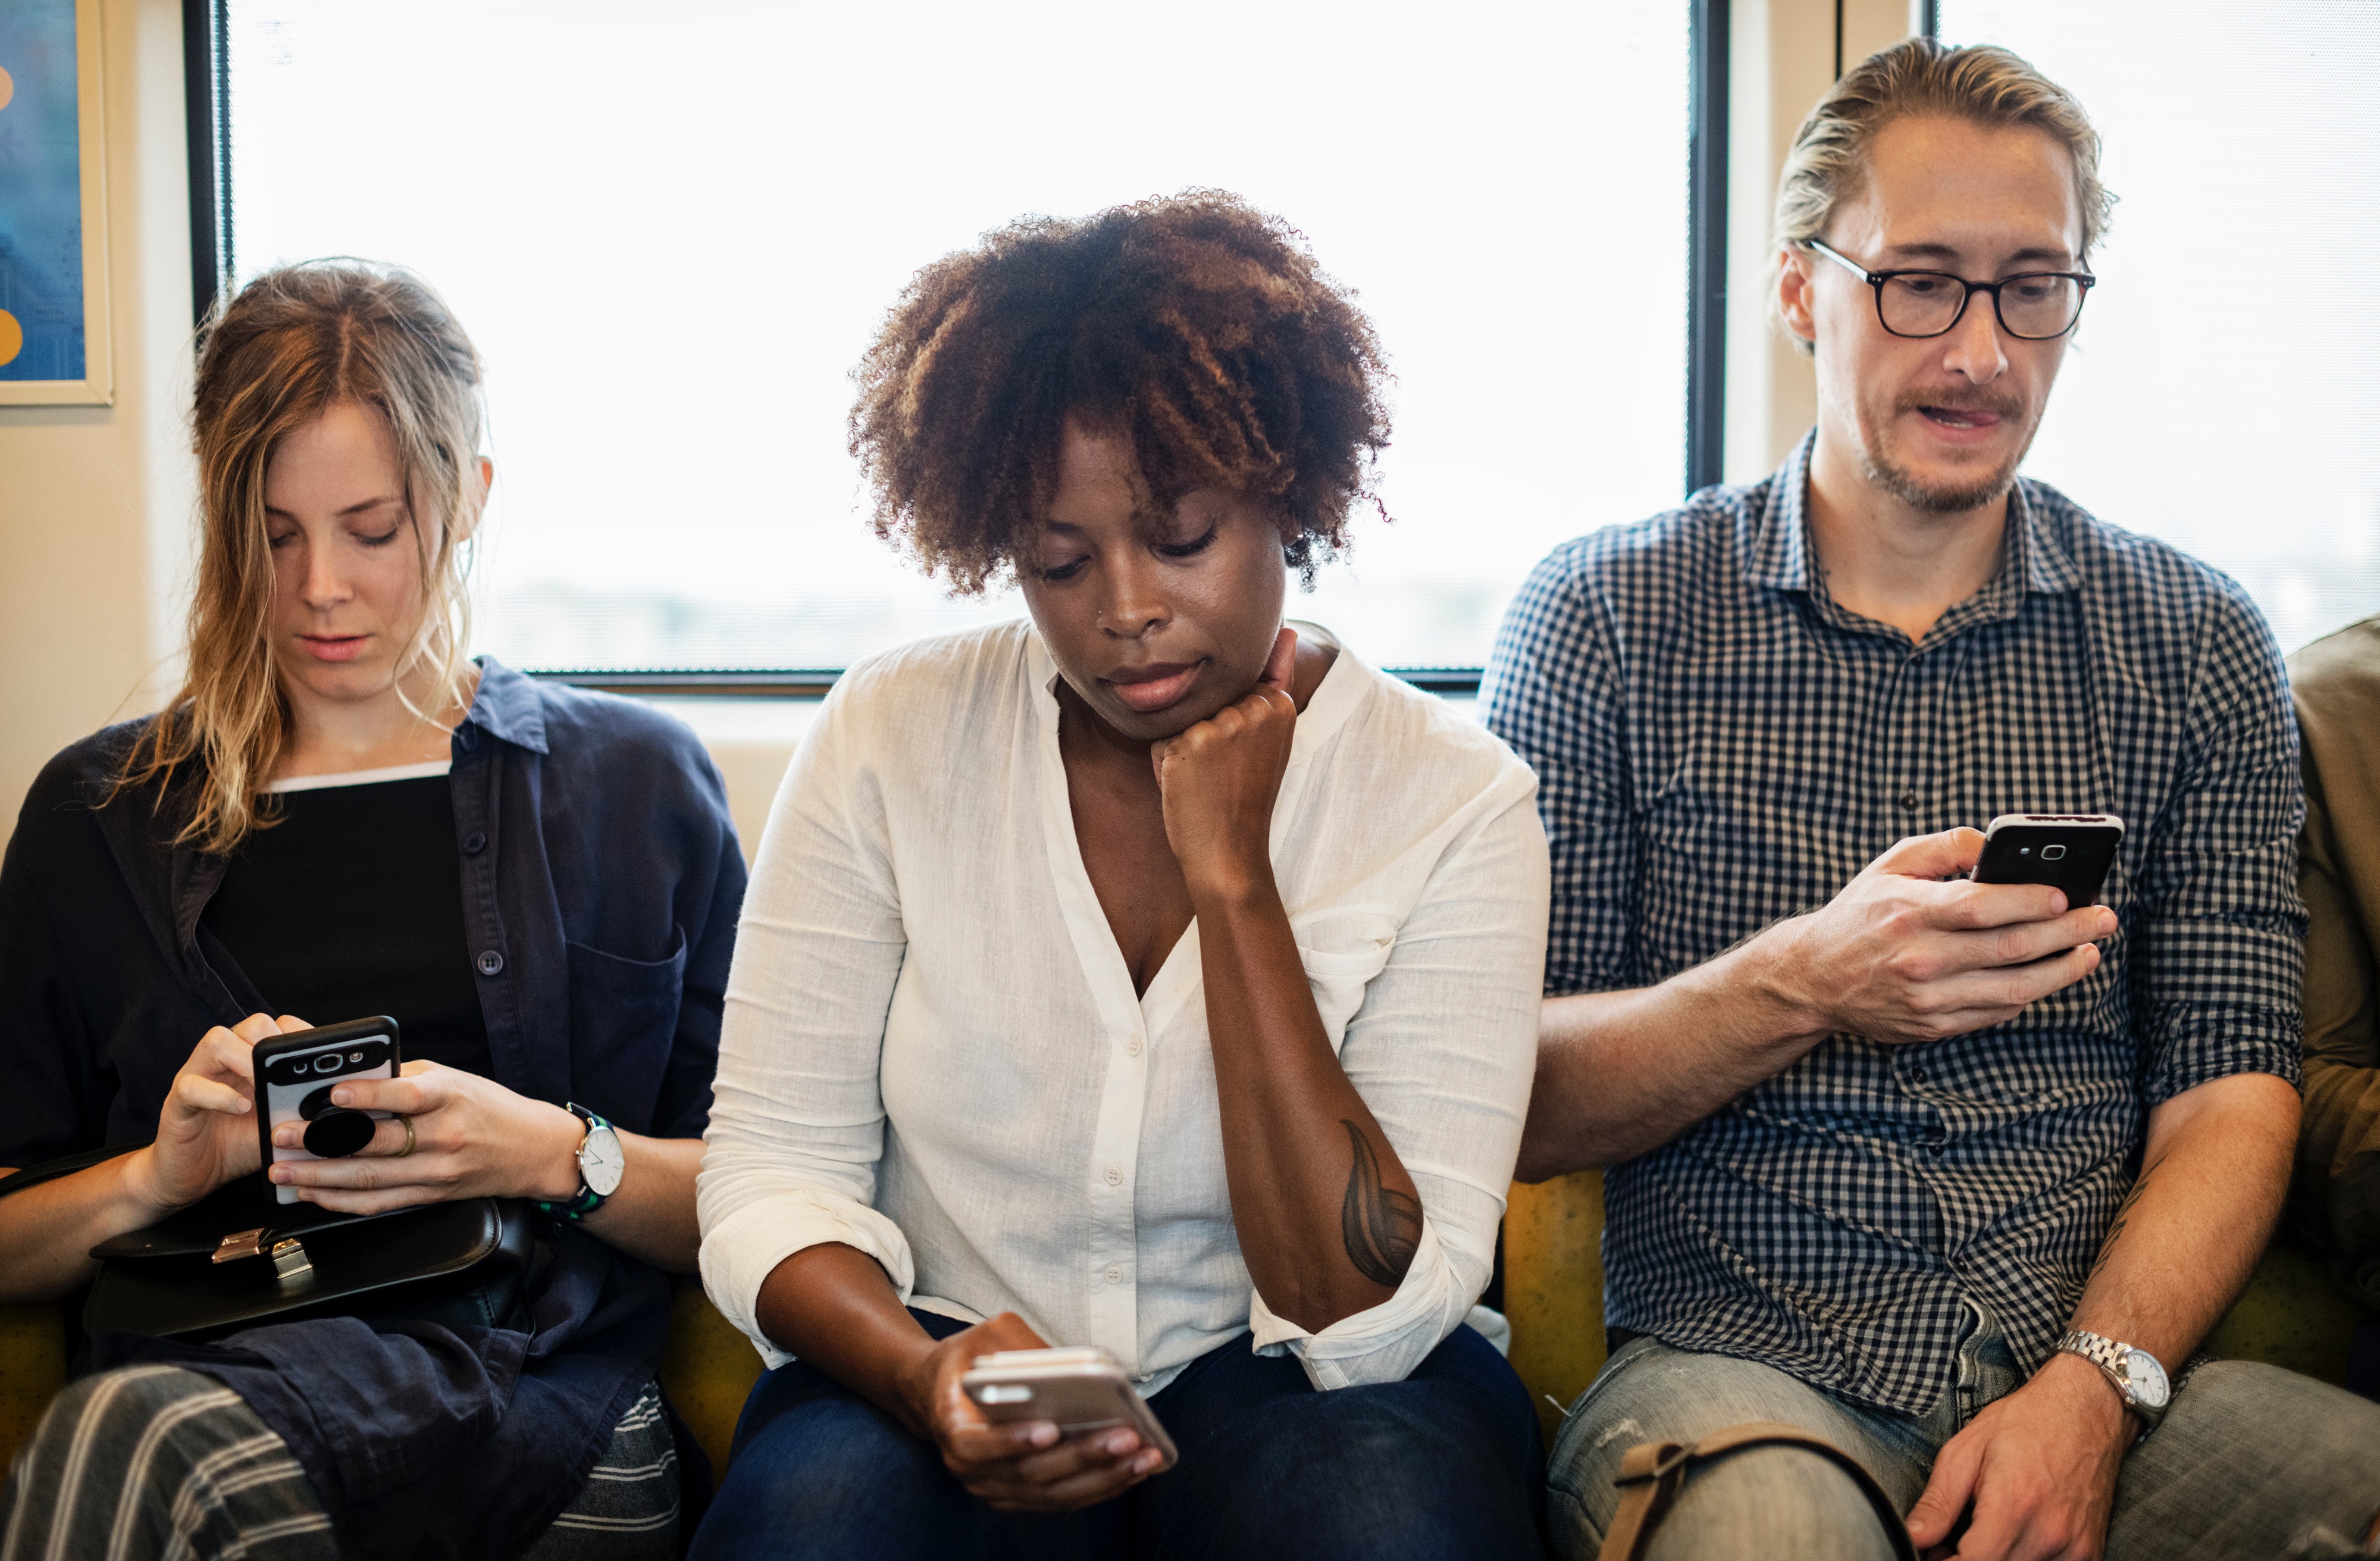
fun, conversation, design, sitting, technology, event, electronic device, photography, gadget